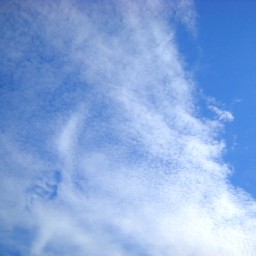
Cloud type: Cirrostratus (Cs)